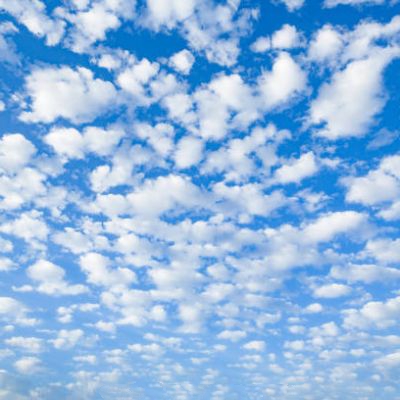
Cloud type: Cirrocumulus (Cc)